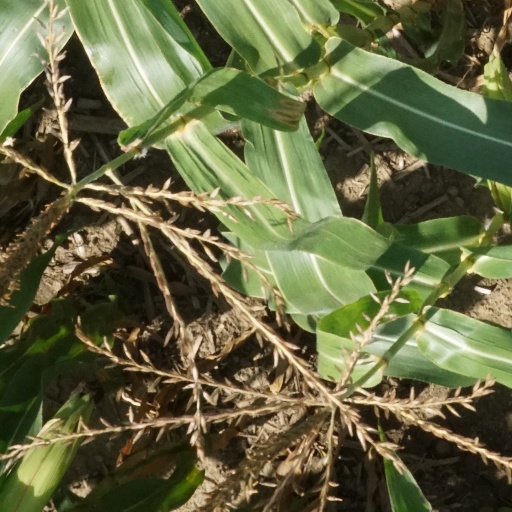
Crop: maize; corn